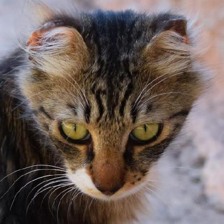
Label: animals